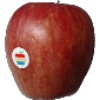
Label: Apple Red 1